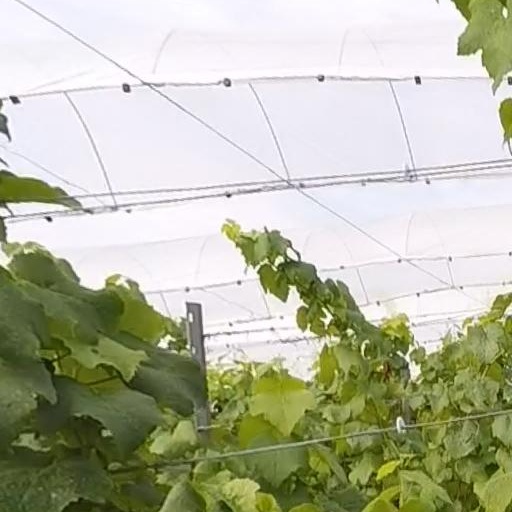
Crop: grape